AIR-2 Genie

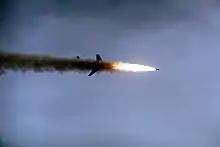
CF-101B of the Canadian Forces firing a Genie in 1982

On 31 January 2024 a dilapidated air-to-air missile, later identified as an inert AIR-2 Genie, was reported to police in the city of Bellevue, Washington after being offered as a donation to the National Museum of the U.S. Air Force in Dayton, Ohio.